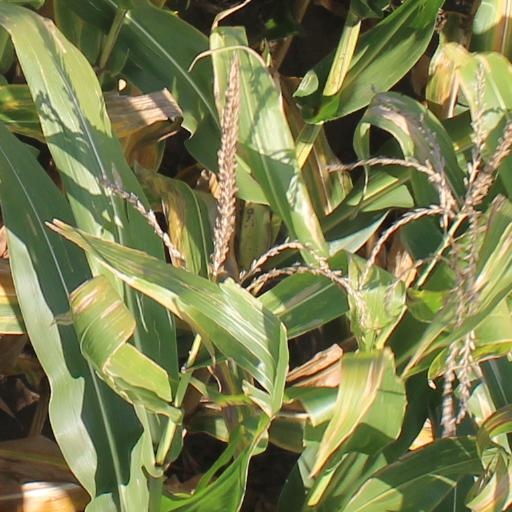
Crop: maize; corn